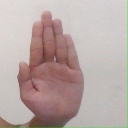
अक्षर: ध